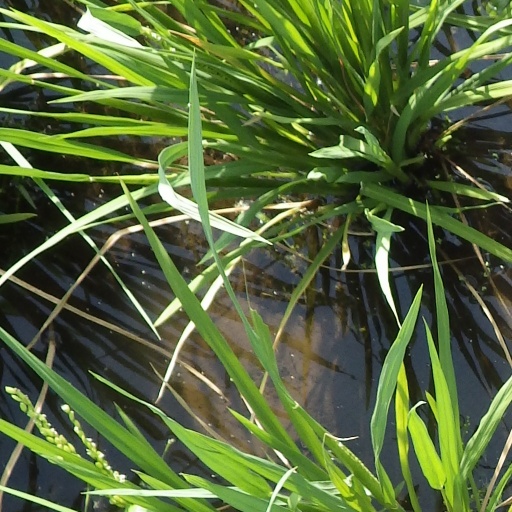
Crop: rice